Venus Anadyomene

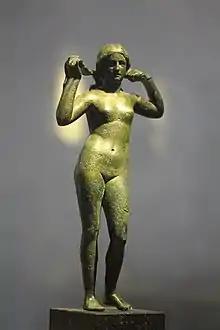
A bronze statue of Venus Anadyomene made in the 1st or 2nd century. Venus is shown wringing out her hair. The statue was discovered in Kortrijk and is now in the collection of the Musée royal de Mariemont.

Venus Anadyomene ("Venus, Rising from the Sea") is one of the iconic representations of the goddess Venus (Aphrodite), made famous in a much-admired painting by Apelles, now lost, but described in Pliny's "Natural History", with the anecdote that the great Apelles employed Campaspe, a mistress of Alexander the Great, for his model. According to Athenaeus, the idea of Aphrodite rising from the sea was inspired by the courtesan Phryne, who, during the time of the festivals of the Eleusinia and Poseidonia, often swam nude in the sea. A scallop shell, often found in Venus Anadyomenes, is a symbol of the female vulva.